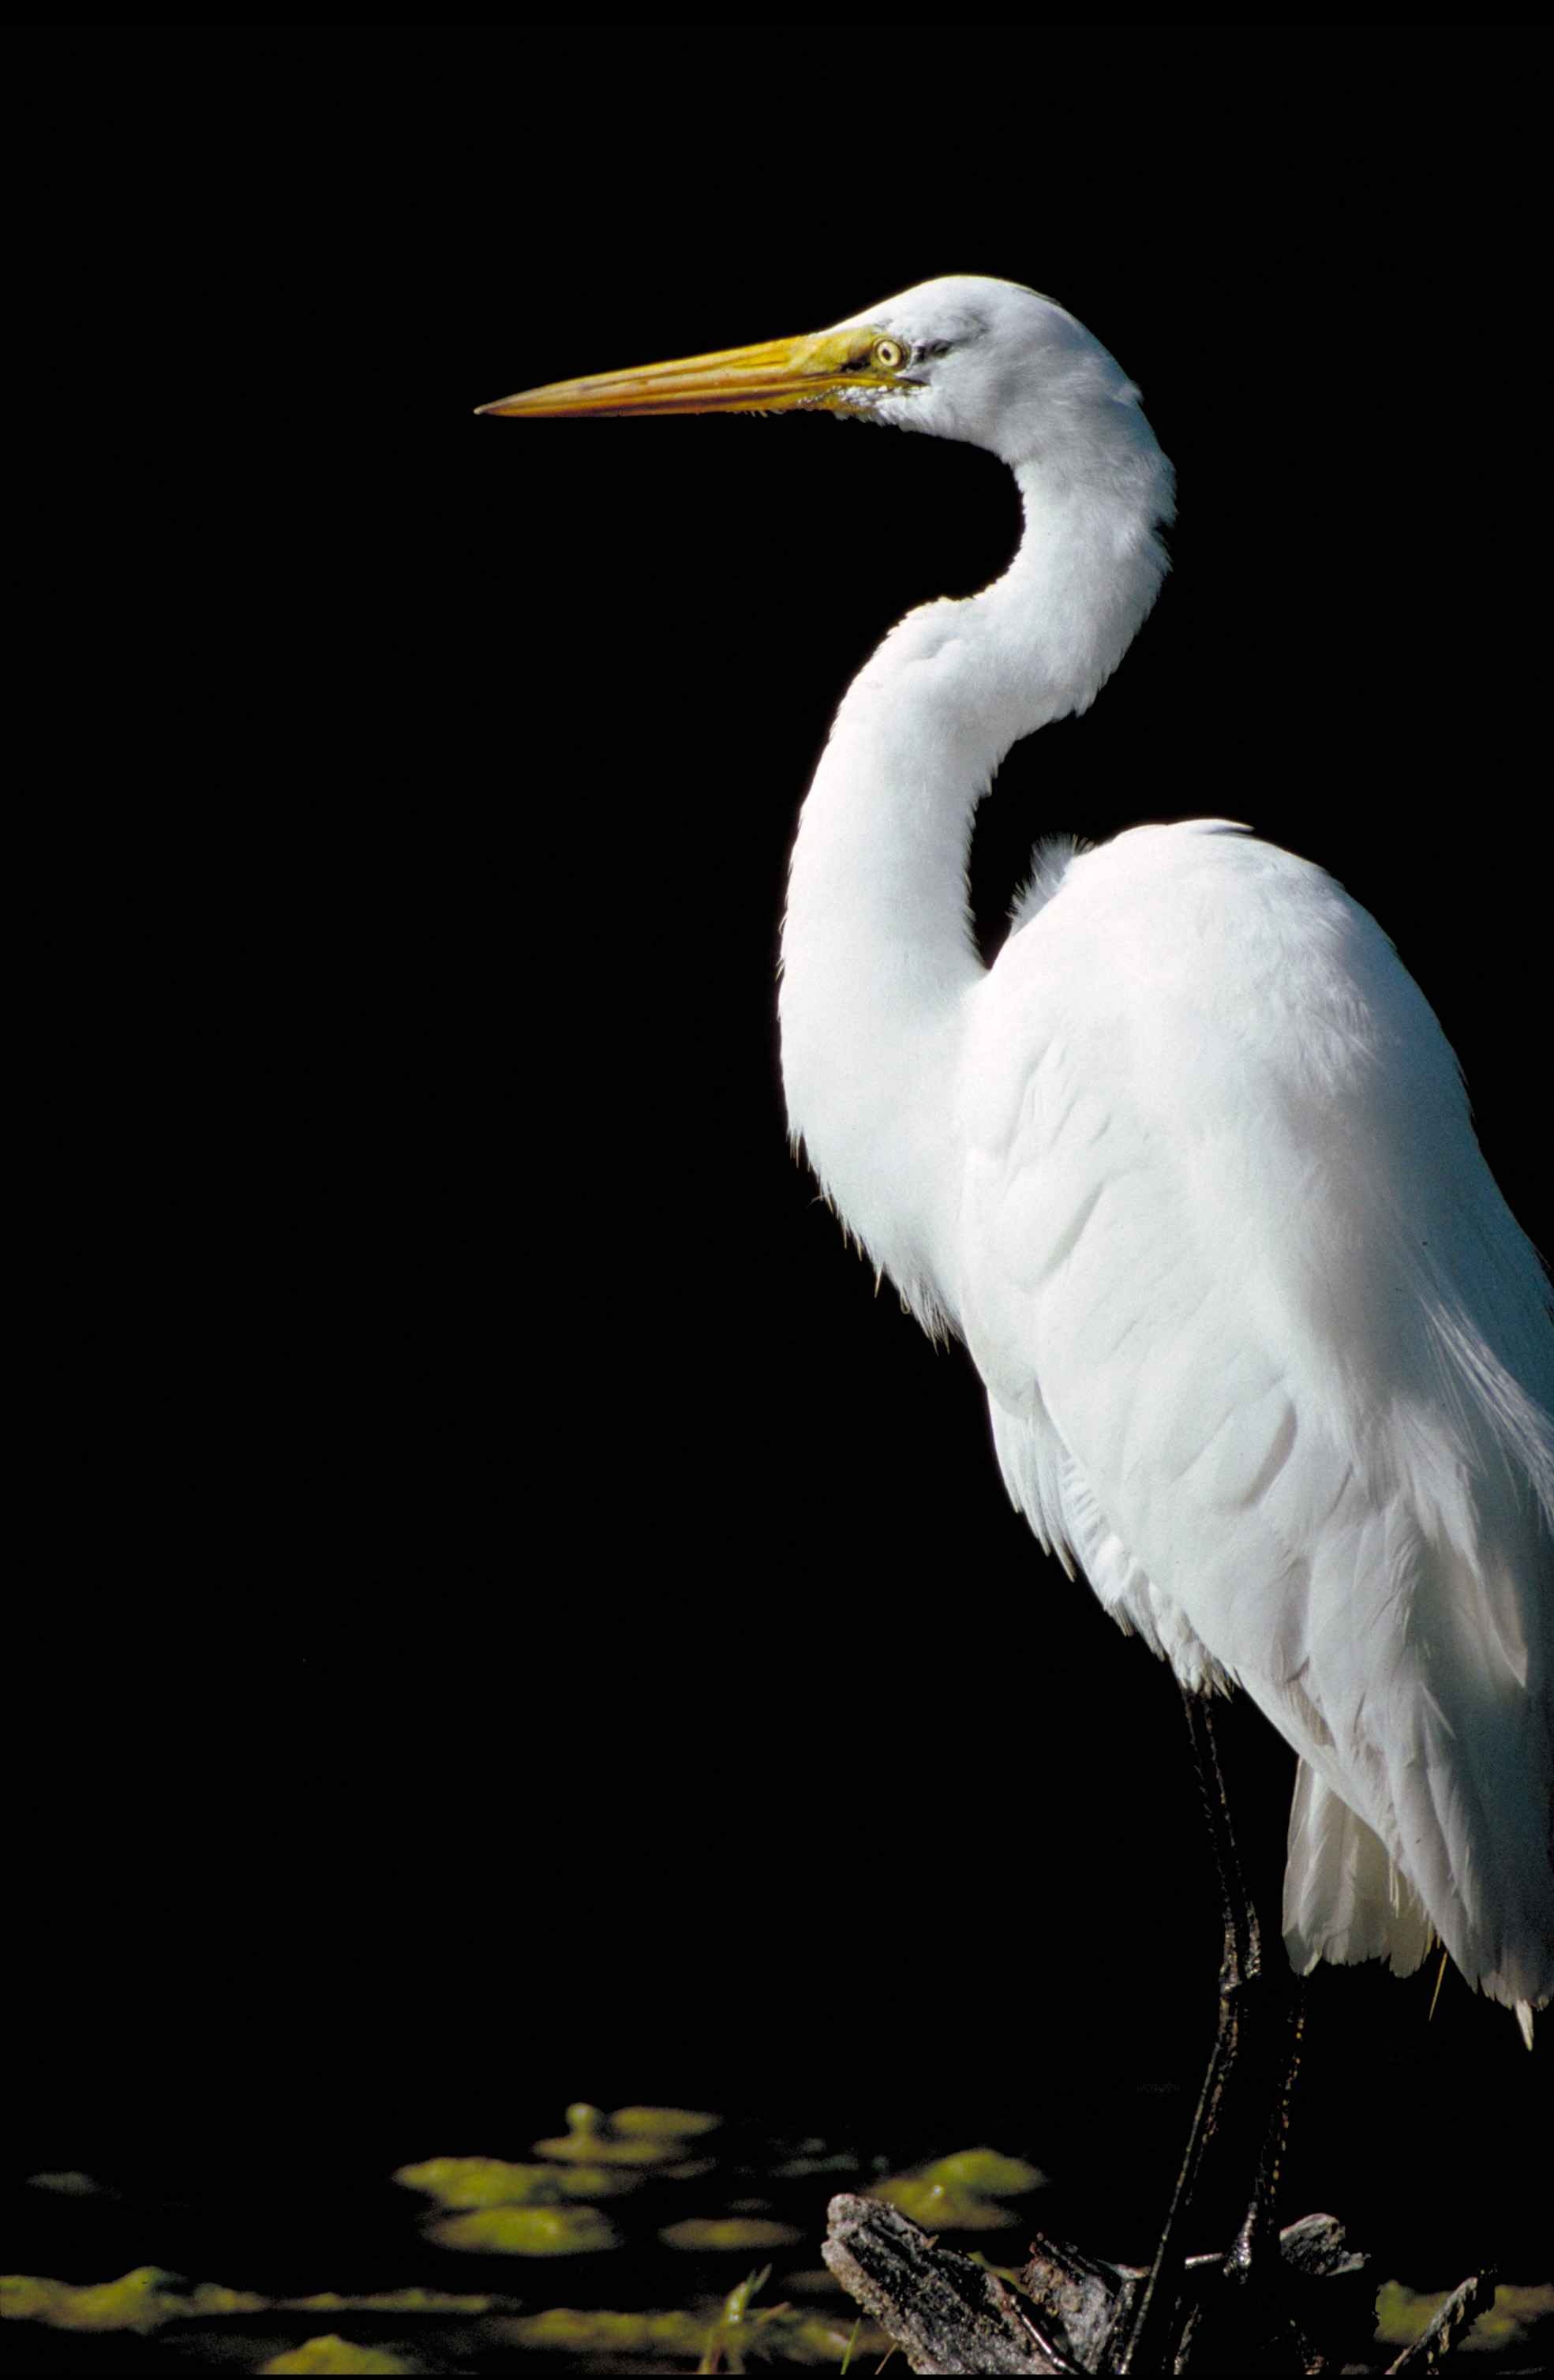
bird, wing, standing, beak, fauna, birds, great, animals, vertebrate, side, egret, heron, ardea, pelecaniformes, from, alba, great egret